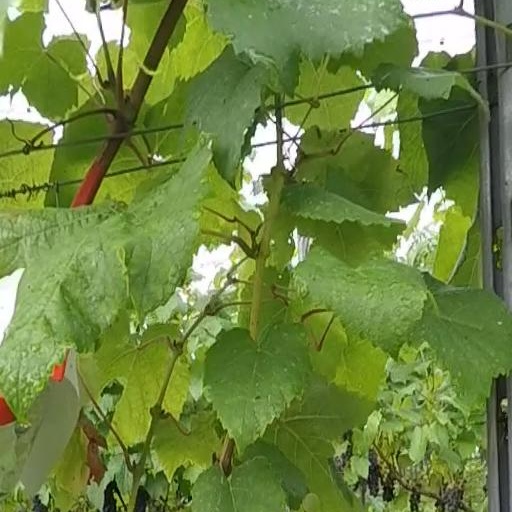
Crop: grape